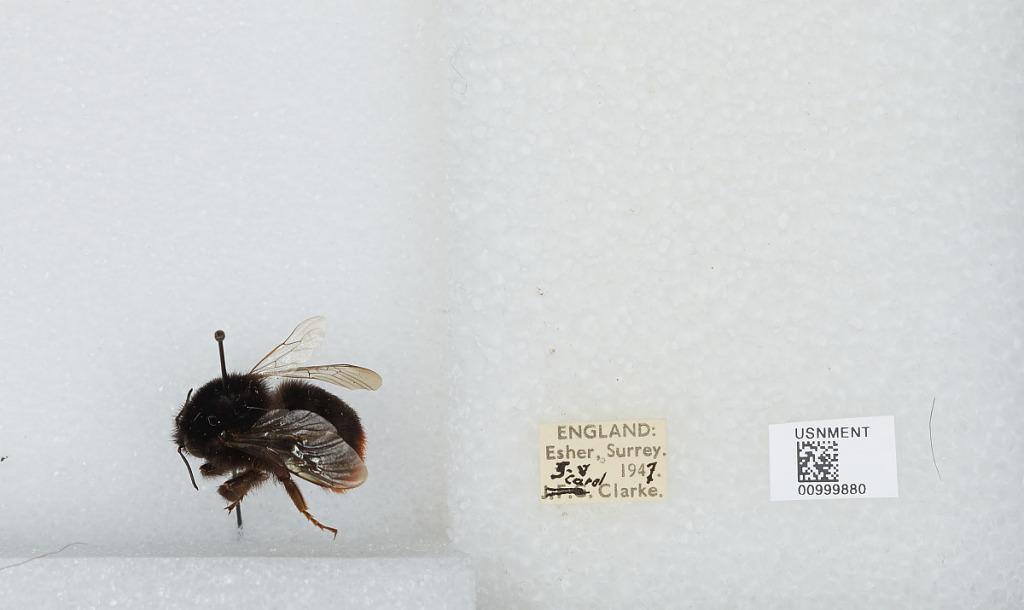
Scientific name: Bombus (Melanobombus) lapidarius lapidarius (Linnaeus)
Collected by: C. Clarke
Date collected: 1947-5-3
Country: United Kingdom
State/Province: England
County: Surrey
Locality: Esher
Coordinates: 51.3692, -0.365